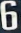
Number: 6